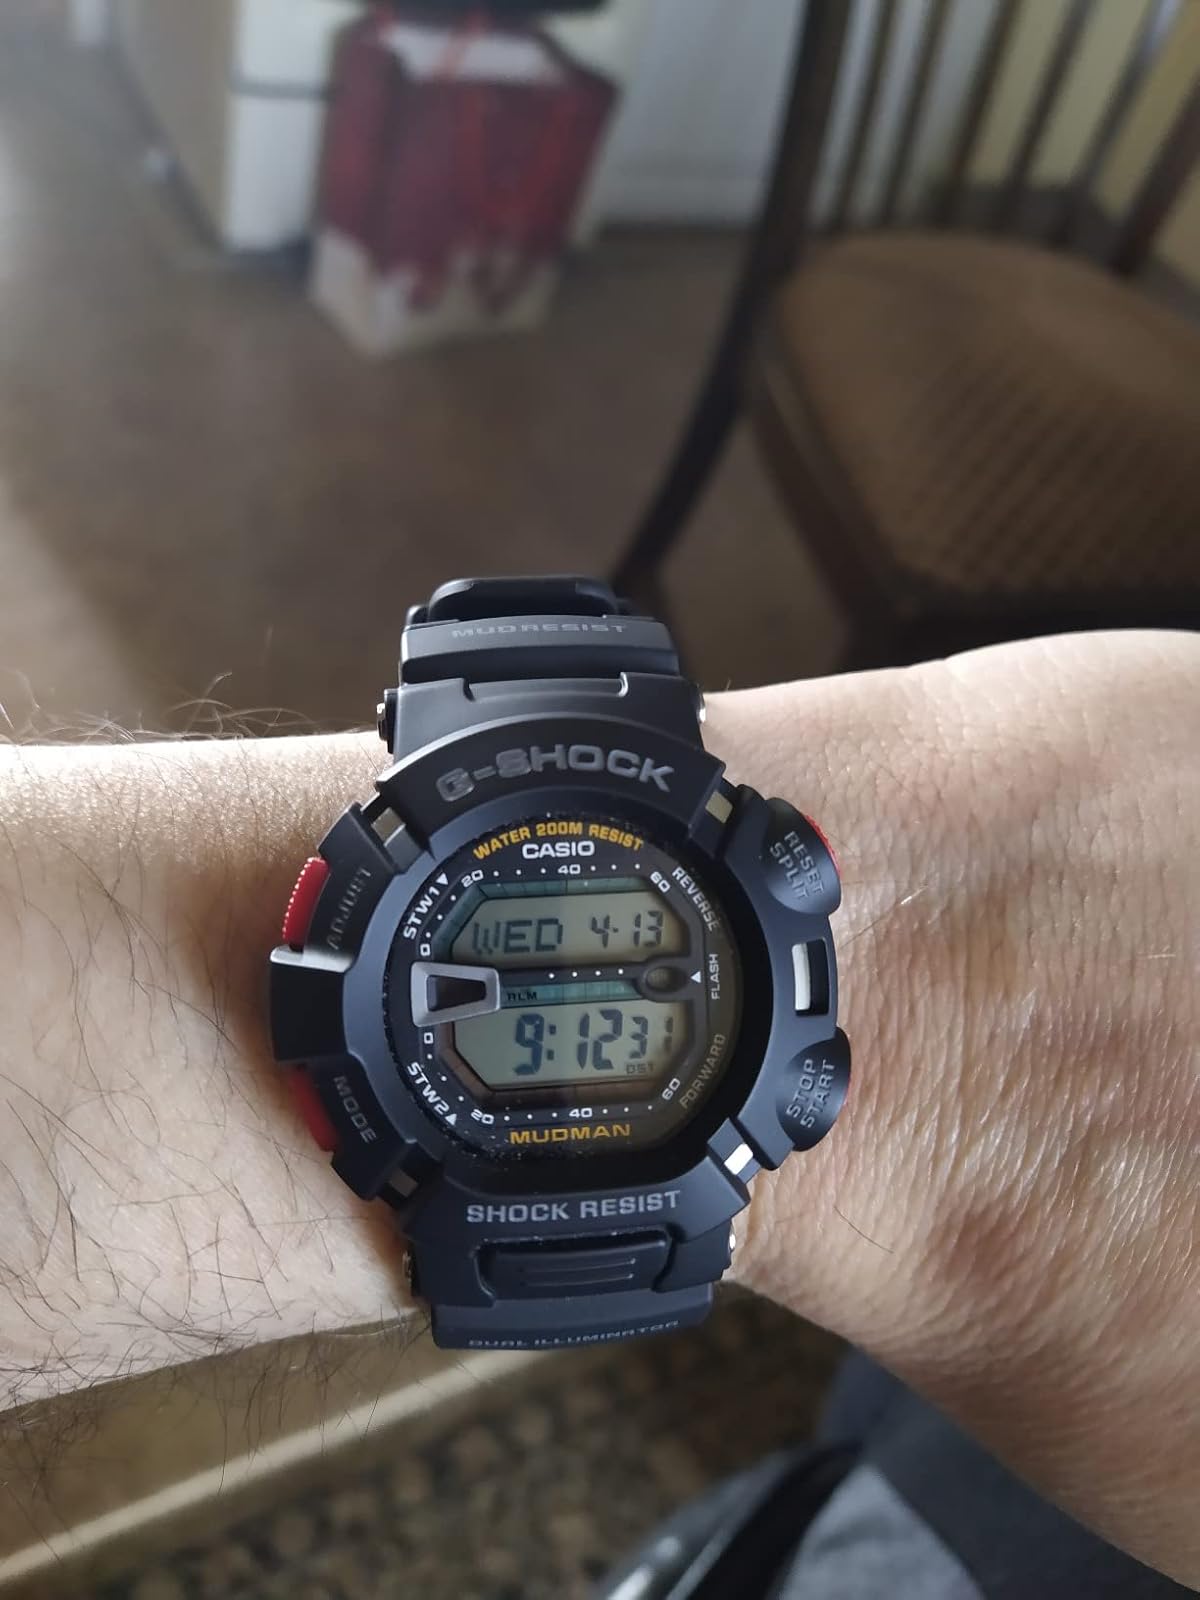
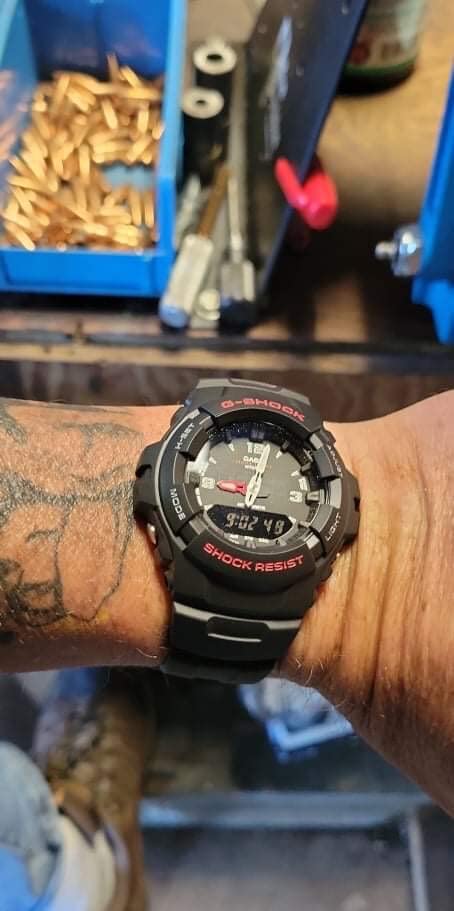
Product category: accessories_watch
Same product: no